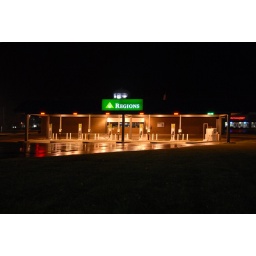
Regions bank Glen Carbon IL with the water tower looming in the background